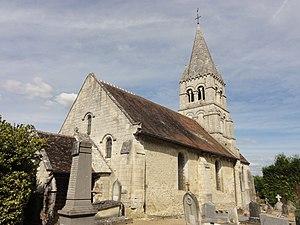
Église Saint-Vaast de Saint-Vaast-de-Longmont (voir titre).
L'église Saint-Vaast de Saint-Vaast-de-Longmont est une église catholique paroissiale située à Saint-Vaast-de-Longmont, commune de l'Oise. De style roman, cette église est architecturalement plus proche de celle de Rhuis que de celle de Morienval, et sa construction a commencé vers l'an 1100. Elle était associée à un prieuré dépendant du prévôt d'Angicourt et du domaine de l'abbaye Saint-Vaast. Par ailleurs, le patronage de l'église est un indicateur de l'ancienneté de la paroisse. L'église primitive, qui n'était donc probablement pas la première église en ce lieu, se composait d'une nef rectangulaire et non voûtée, d'une première travée de chœur aujourd'hui voûtée d'ogives, moitié moins large que la nef, et d'un chevet en cul de four. À l'exception de ce dernier, ce bâtiment s'est conservé jusqu'à nos jours, bien qu'ayant subi quelques modifications. Les premières ont eu lieu quelques décennies après la construction seulement, vers 1120/1130, et ont porté sur l'adjonction d'un bas-côté et d'une chapelle au nord, assez similaire au chœur d'alors.